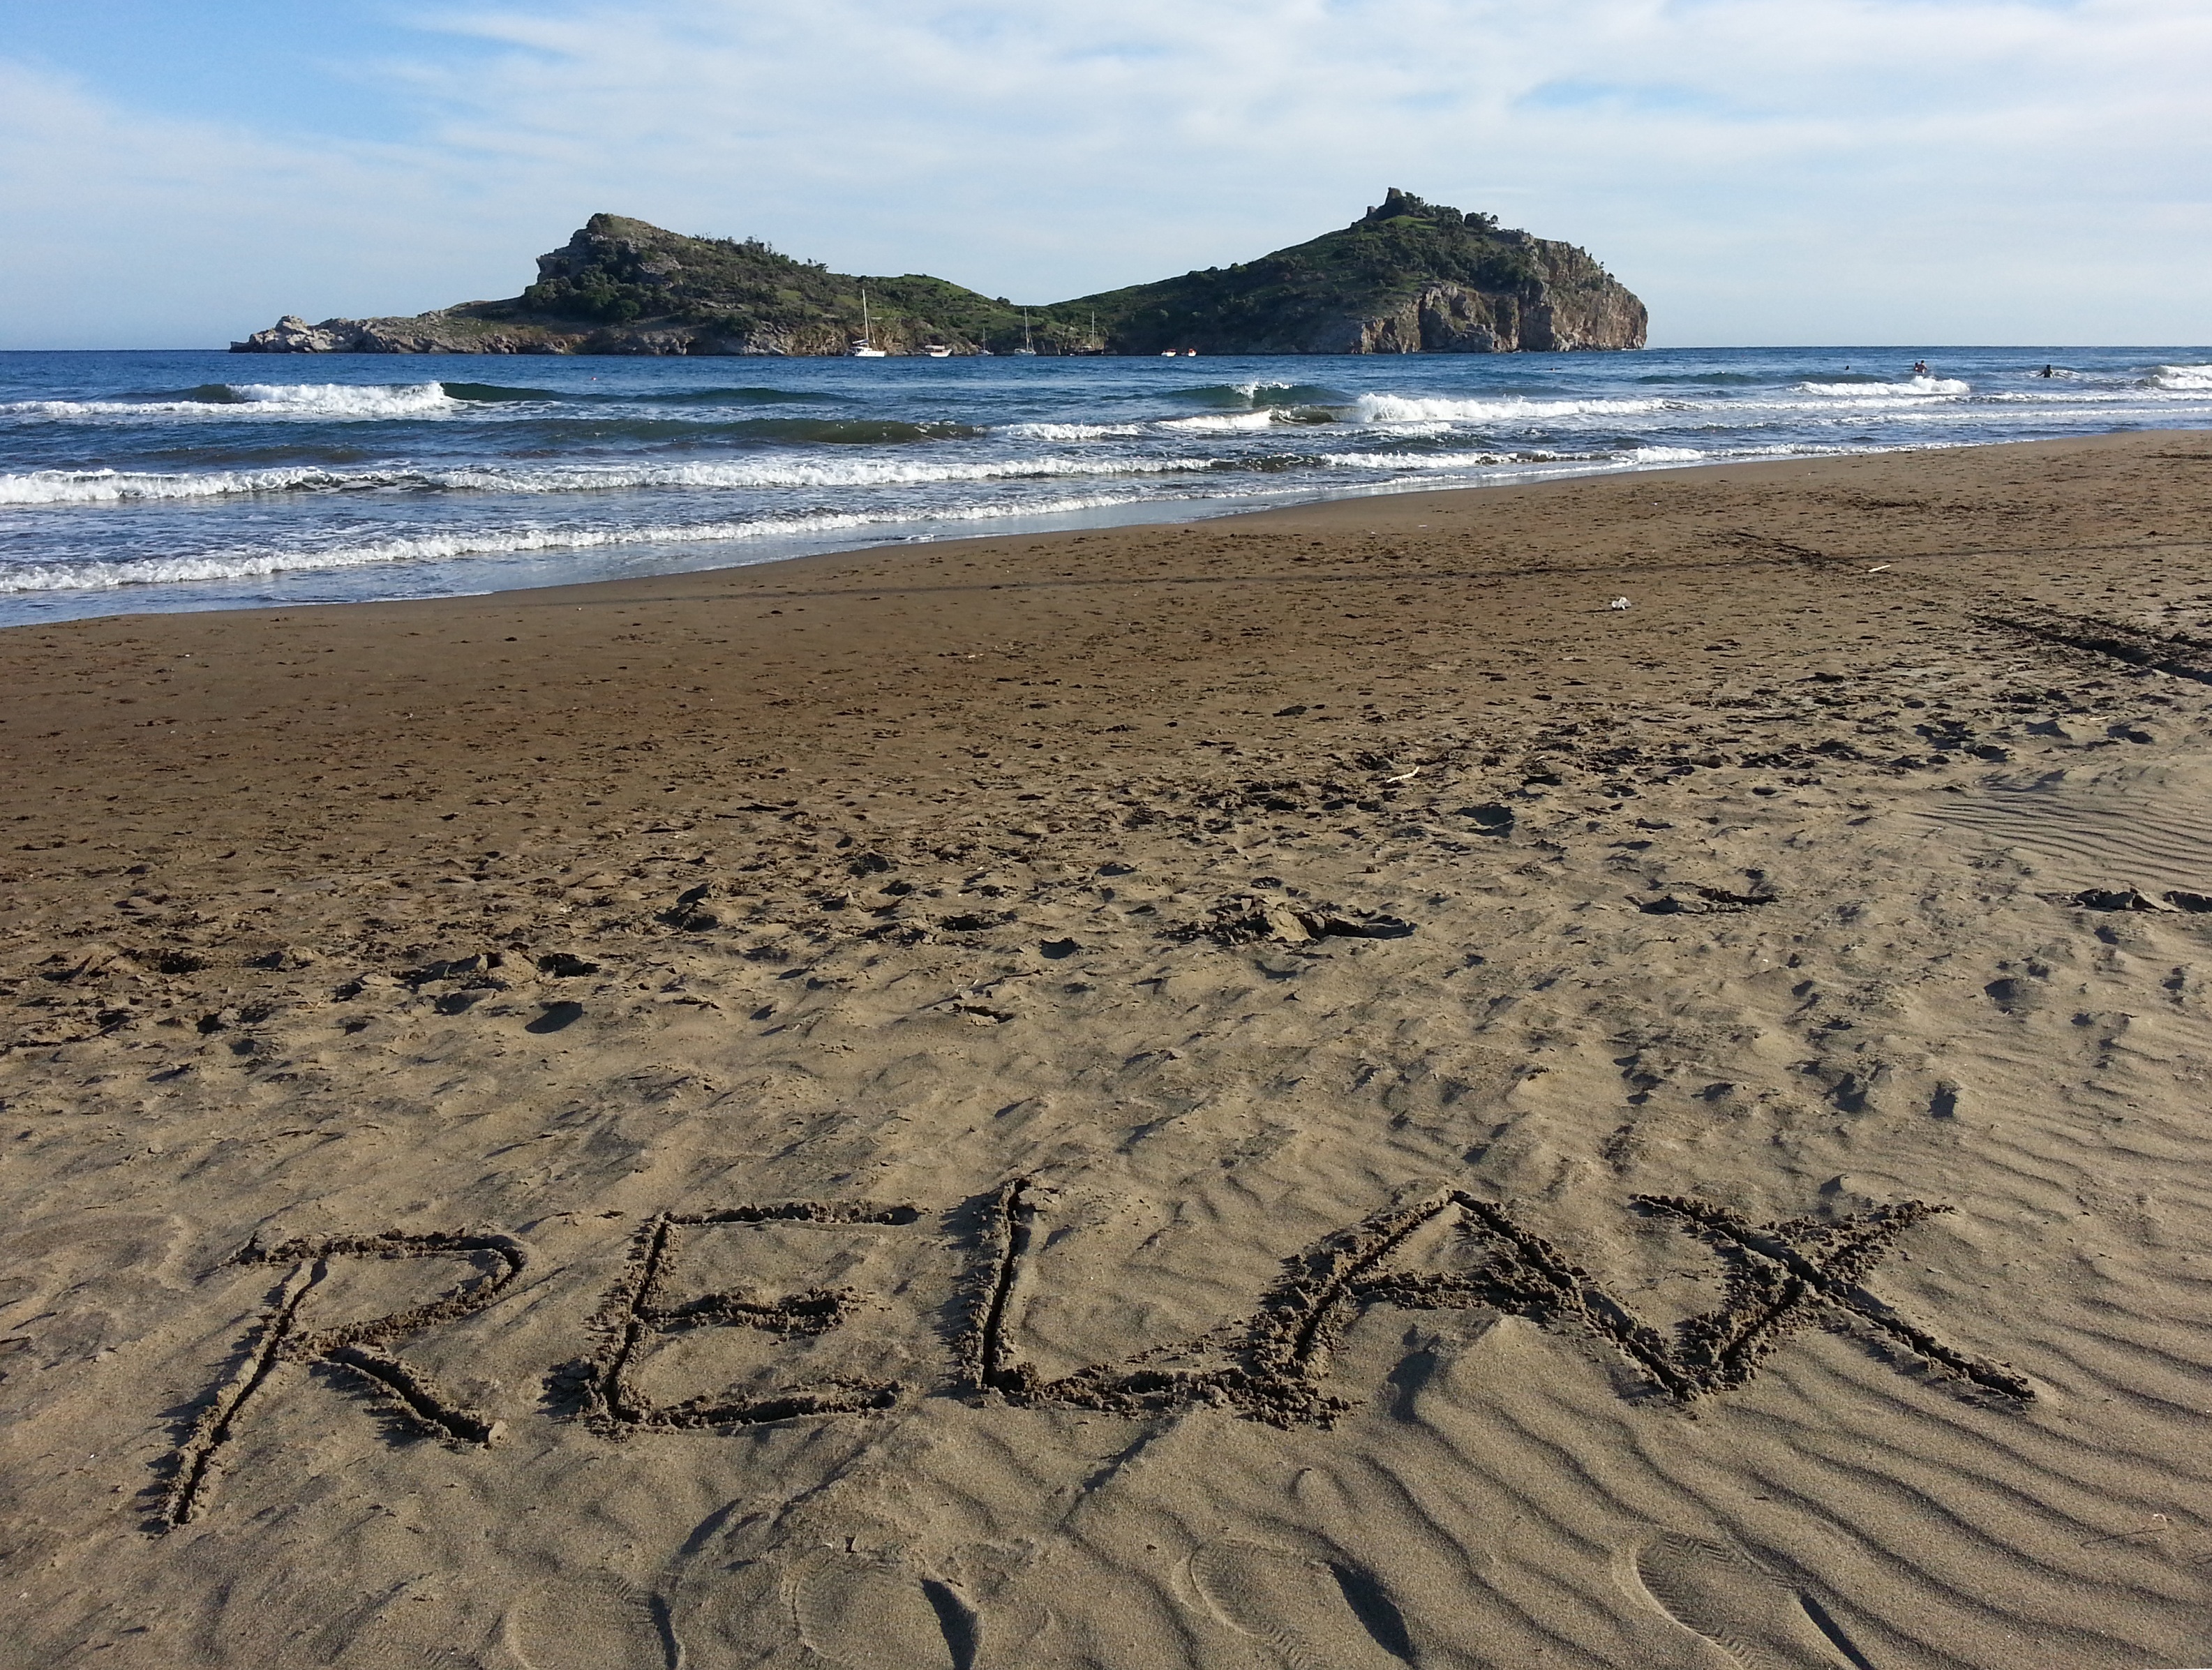
beach, sea, coast, sand, ocean, shore, wave, relax, bay, material, body of water, cape, mudflat, wind wave